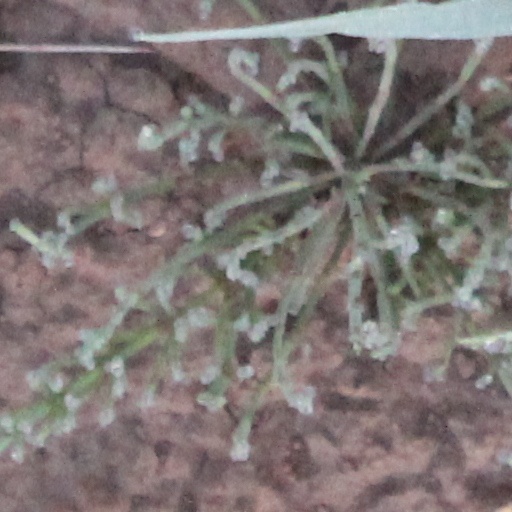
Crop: wheat